Gertrude Berg

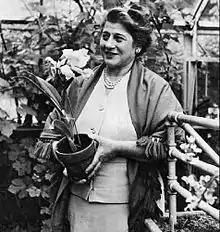
Berg with orchids in the greenhouse of her summer home, 1954.

Berg made guest appearances on television in the 1950s and early 1960s. She appeared on "The Pat Boone Chevy Showroom", on a February 1958 episode of "The Ford Show, Starring Tennessee Ernie Ford", and was the "mystery guest'" on the series "What's My Line?" in 1954, 1960, and 1961. In 1961, she made a last stab at television success in the Four Star Television situation comedy, "Mrs. G. Goes to College" (retitled "The Gertrude Berg Show" at midseason), playing a 62-year-old widow who enrolls in college. The series was cancelled after one season.